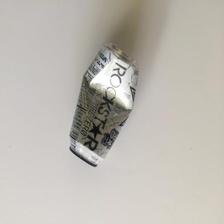
Label: cans